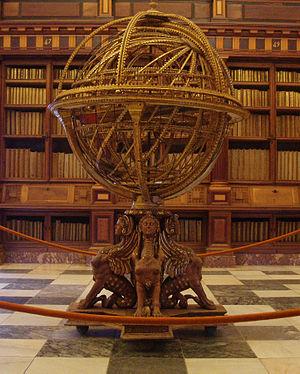
Une sphère armillaire est un instrument anciennement employé en astronomie pour modéliser la sphère céleste. Elle était utilisée pour montrer le mouvement apparent des étoiles, du Soleil et de l’écliptique autour de la Terre. Le système de référence est alors le système géocentrique dit aussi « système de Ptolémée ». Autrement dit il s’agit d'un modèle dans lequel on considère la Terre comme le centre de l’Univers.
Antonio Santucci était un astronome italien.